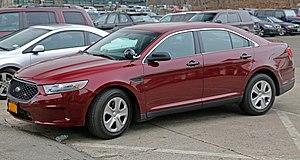
La Ford Taurus est un modèle du constructeur américain Ford lancé en 1985 et uniquement destiné au marché nord-américain, concurrente de la Chevrolet Impala et de la Dodge Charger. Depuis sa commercialisation, la Taurus a eu un succès incontestable et a été produite à 7 519 919 exemplaires entre 1985 et 2006. En 2006, Ford la retire de son offre, puis la réintroduit un an plus tard, sous la forme d'une Five Hundred restylée.